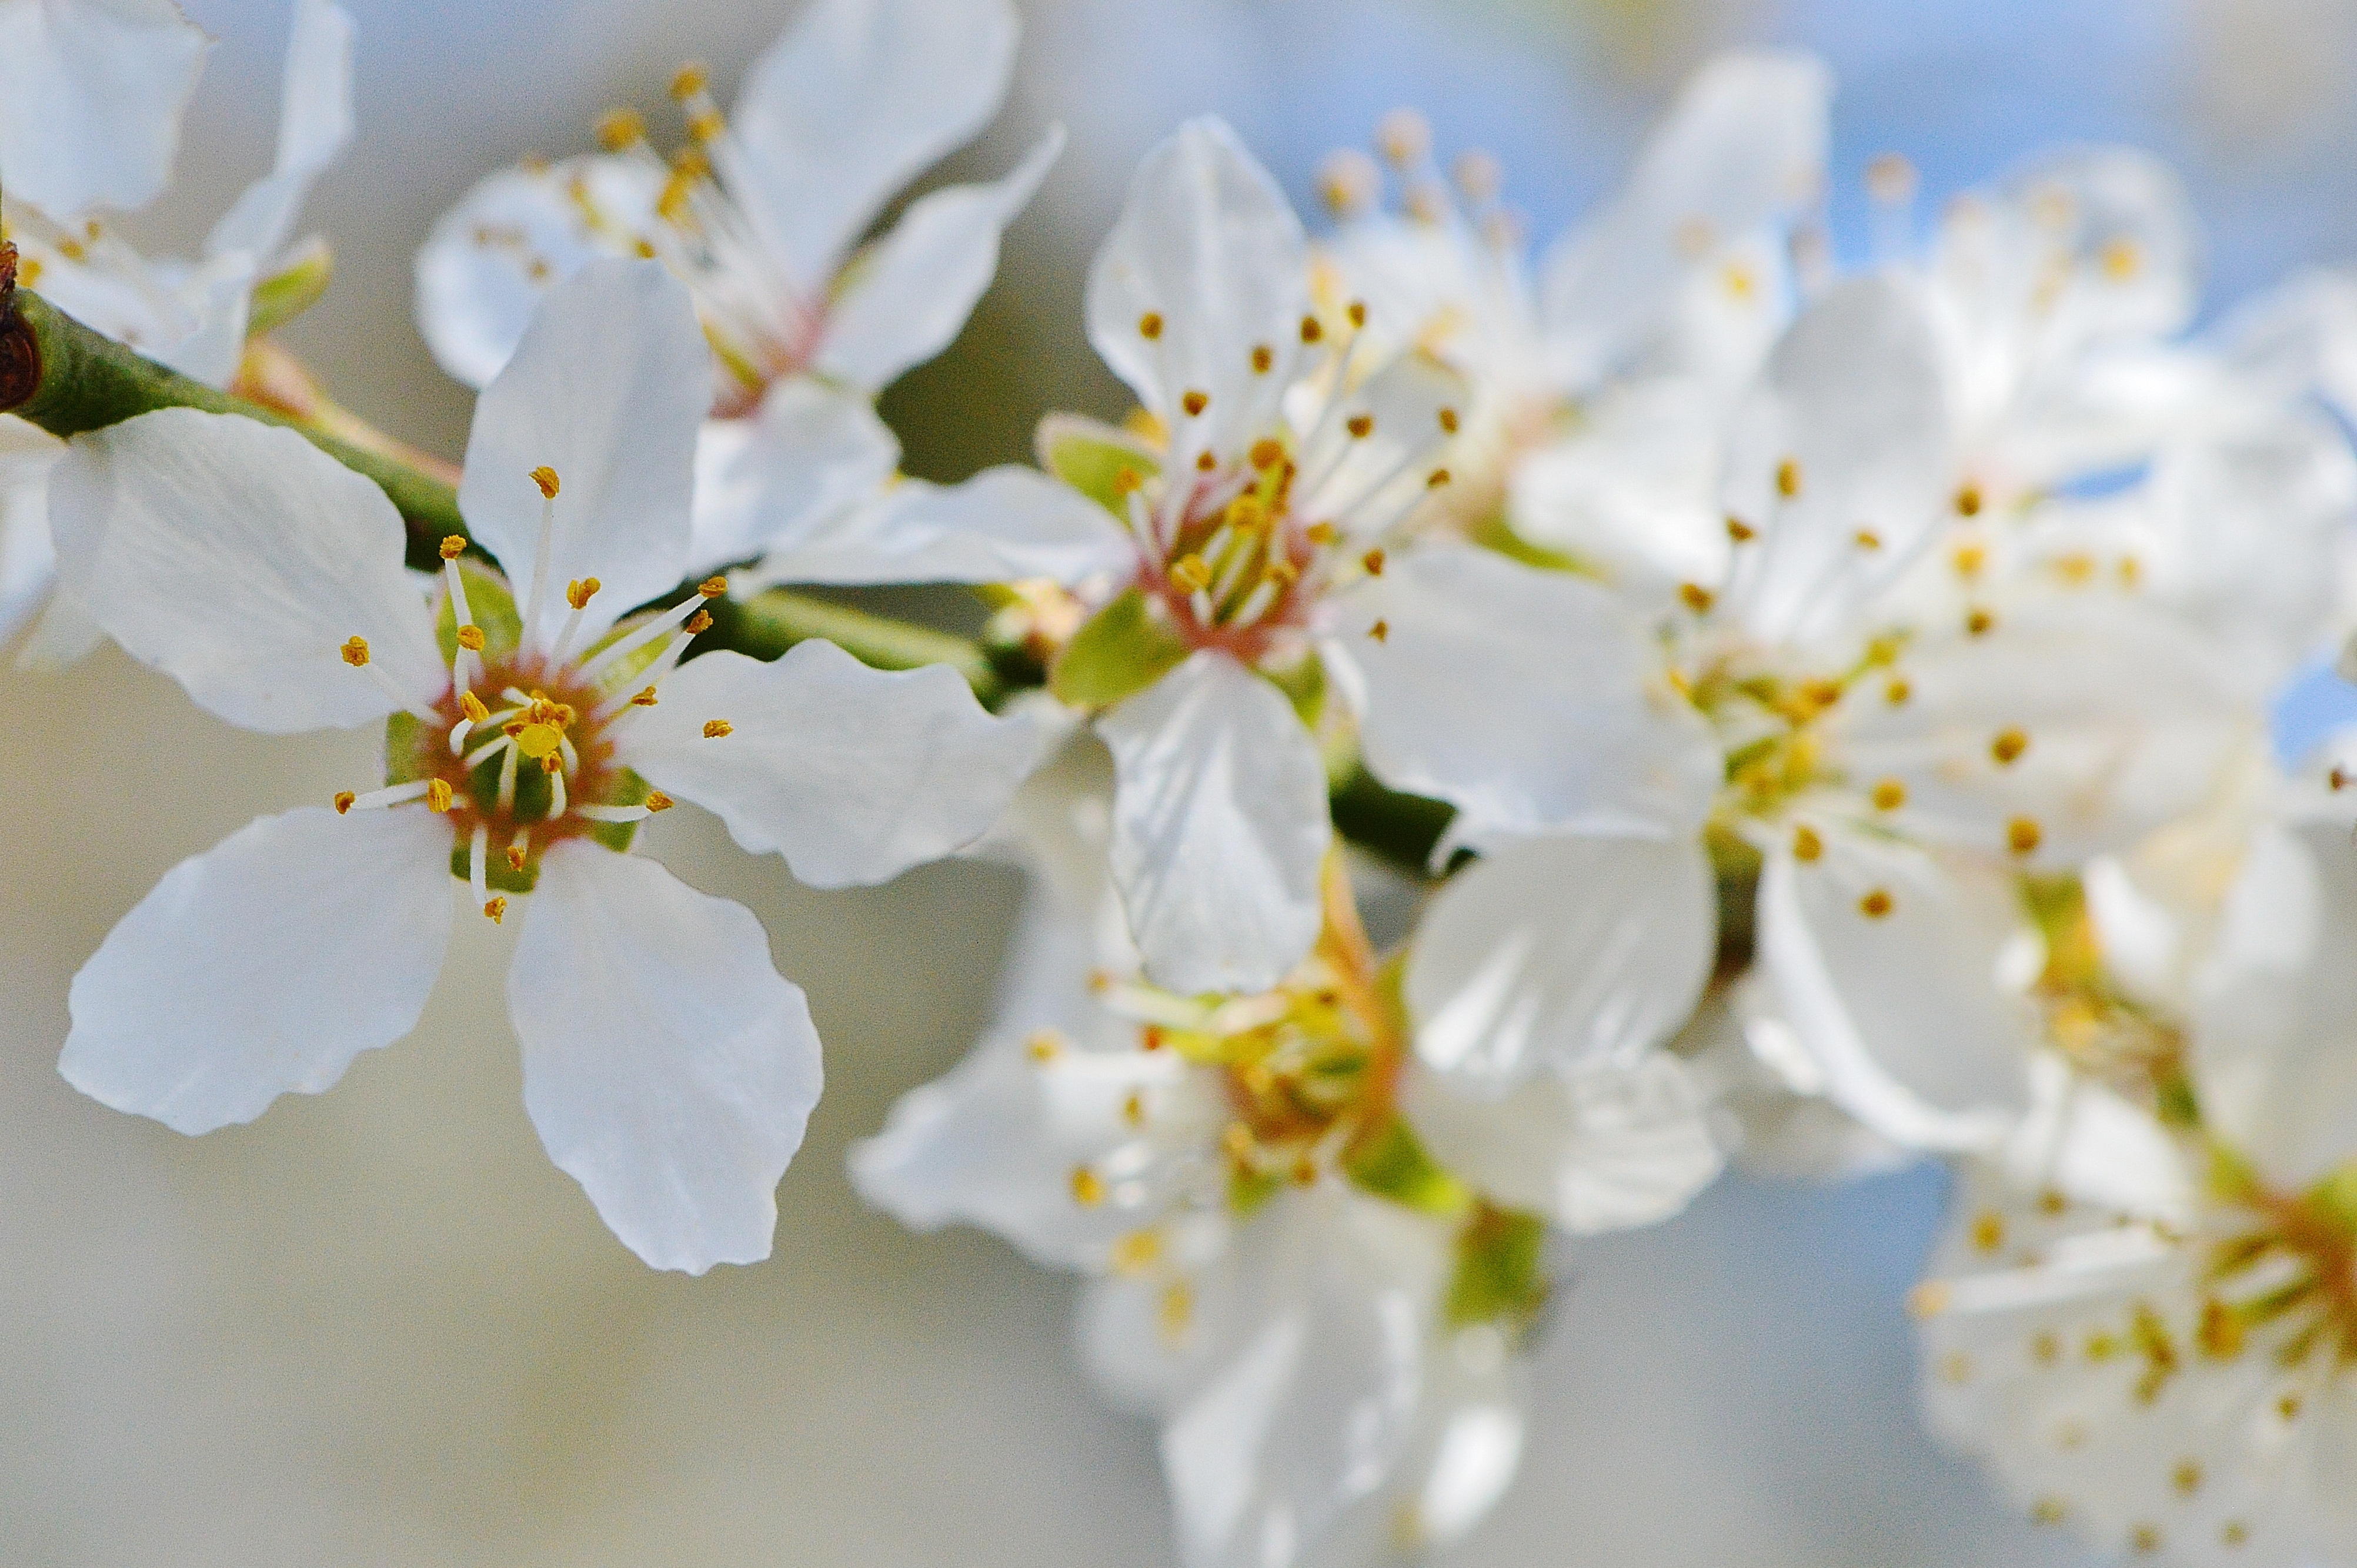
tree, nature, branch, blossom, plant, white, fruit, flower, petal, bloom, food, spring, produce, garden, flora, cherry blossom, close up, macro photography, flowering plant